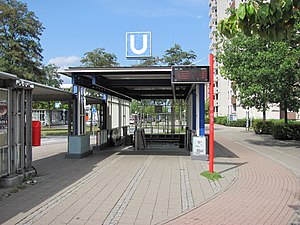
Metrostation / Udformning
Indgang til U-Bahnhof Mümmelmannsberg i Hamburg.
En metrostation eller tunnelbanestation er en station på en metro, undergrundsbane eller lignende. Metrostationer kan have mange udformninger alt efter funktion og lokale forhold og kan være placeret både under jorden, hævet over den eller være i niveau. Mange metrostationer er desuden udsmykket i større eller mindre grad.